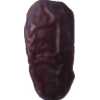
Label: dates